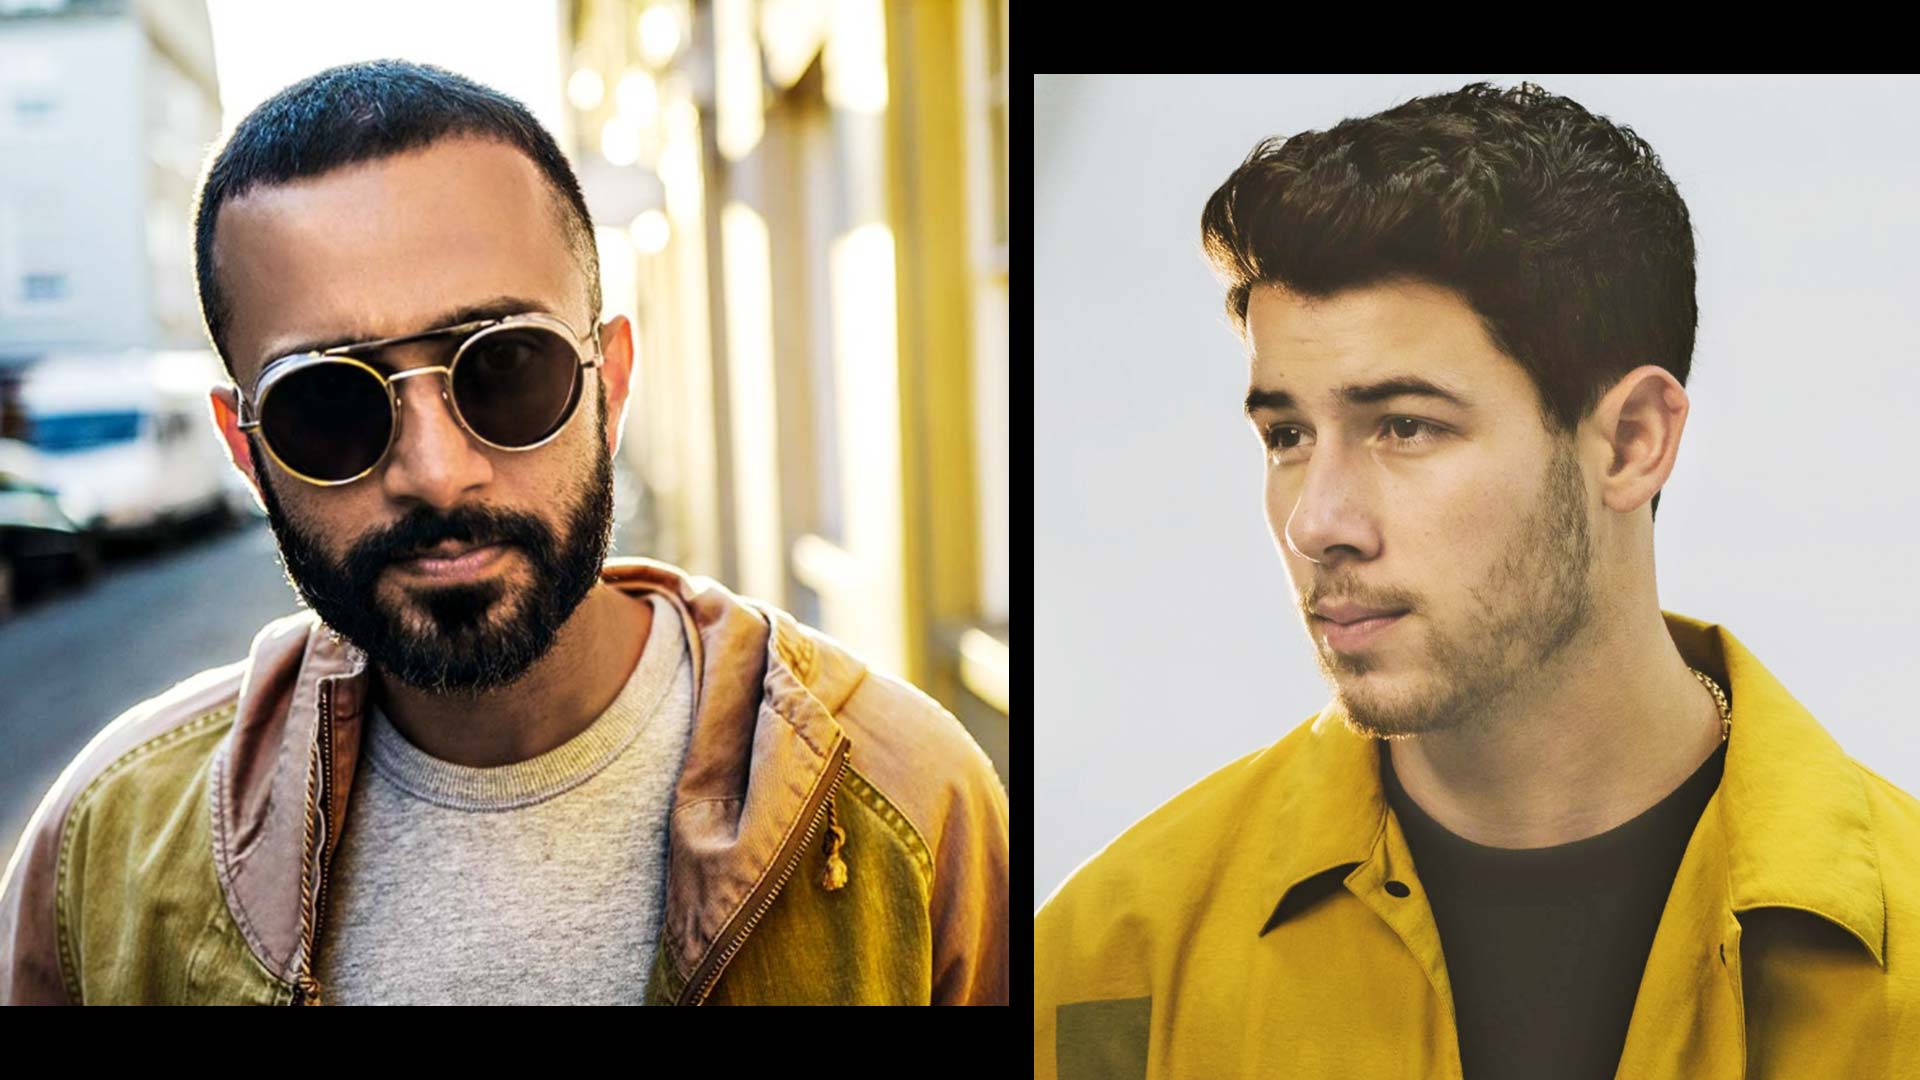
Gender: men